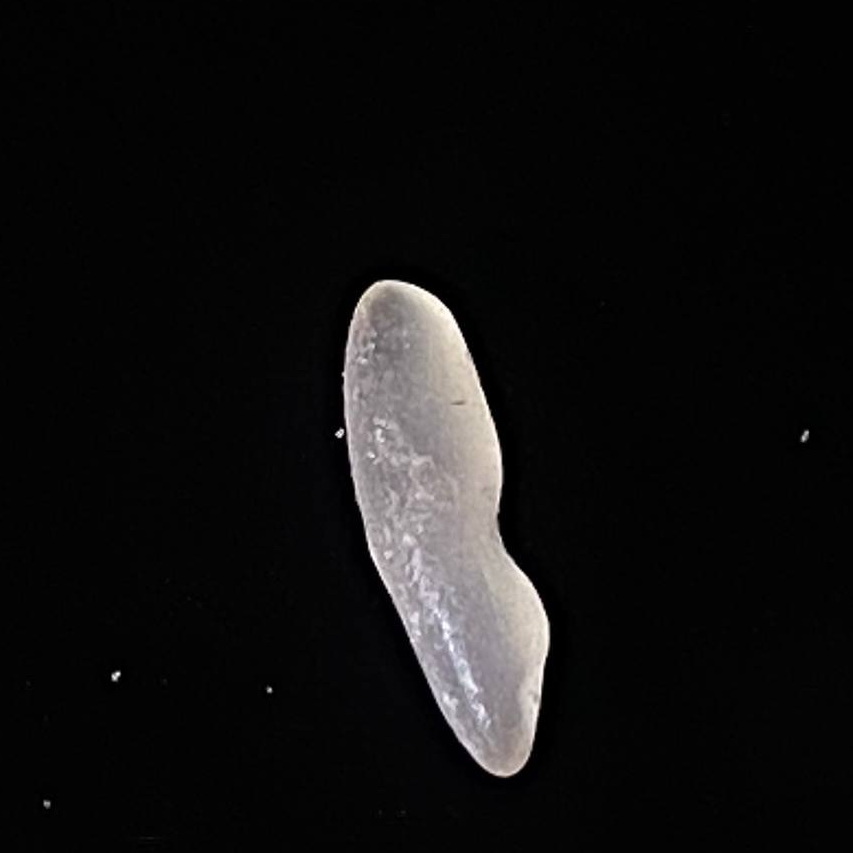
Rice variety: Jirashail